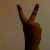
The image shows a hand gesture representing the number 2 in Indian Sign Language.